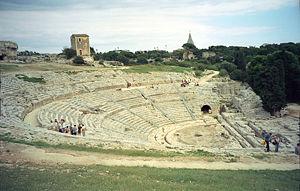
L'ancienne province de Syracuse devenue Libre consortium municipal est une province italienne de Sicile dont la capitale est Syracuse. La province compte 404 271 habitants et a une superficie de 2 109 km². Elle a une densité de 189 hab./km². Elle a des frontières avec la province de Catane au nord-ouest et avec la province de Raguse à l'ouest. Elle est bordée par les mers Ionienne et Méditerranée.